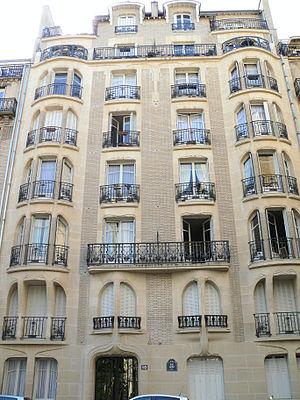
Immeubles Agar - 10 rue Agar
La rue Agar est une rue du 16ᵉ arrondissement de Paris.